Walperswil

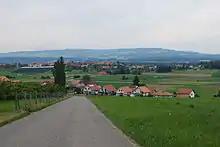
Epsach and Walperswil villages

Walperswil has an area of . As of 2012, a total of or 77.2% is used for agricultural purposes, while or 7.8% is forested. The rest of the municipality is or 9.6% is settled (buildings or roads), or 5.9% is either rivers or lakes.